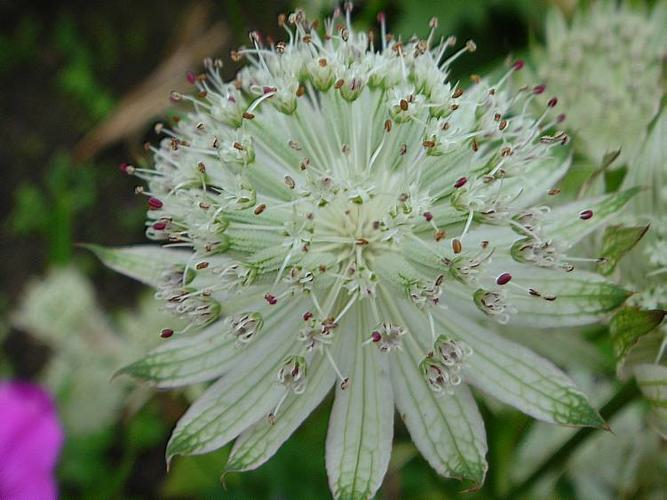
Flower: great masterwort